Gloria Cameron

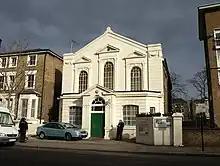

After the 1981 race riots in England, Cameron turned again to culture to improve racial relationships in Brixton. She and other parents founded the West Indian Parents' Family Center in 1983, which was officially launched by Diana, Princess of Wales. Because the WIPAG nursery had once again outgrown its space, the new facility at 3 & 5 Gresham Road allowed expansion of the nursery to include cultural workshops and adult education programmes. Next door at 7 Gresham Road, the Abeng Centre, for which Cameron served as coordinator, helped immigrants to adjust to life in Britain by providing counselling services as well as vocational training to assist them with finding employment and a youth club to give teenagers a place to mingle with their peers. Besides her work in the centres and performing with the folk company, Cameron presented various cultural programmes with John Agard, Len Garrison, and Courtney Laws. Along with Laws, she supported the creation in 1980 of the Black Cultural Archives and was one of its inaugural board members.